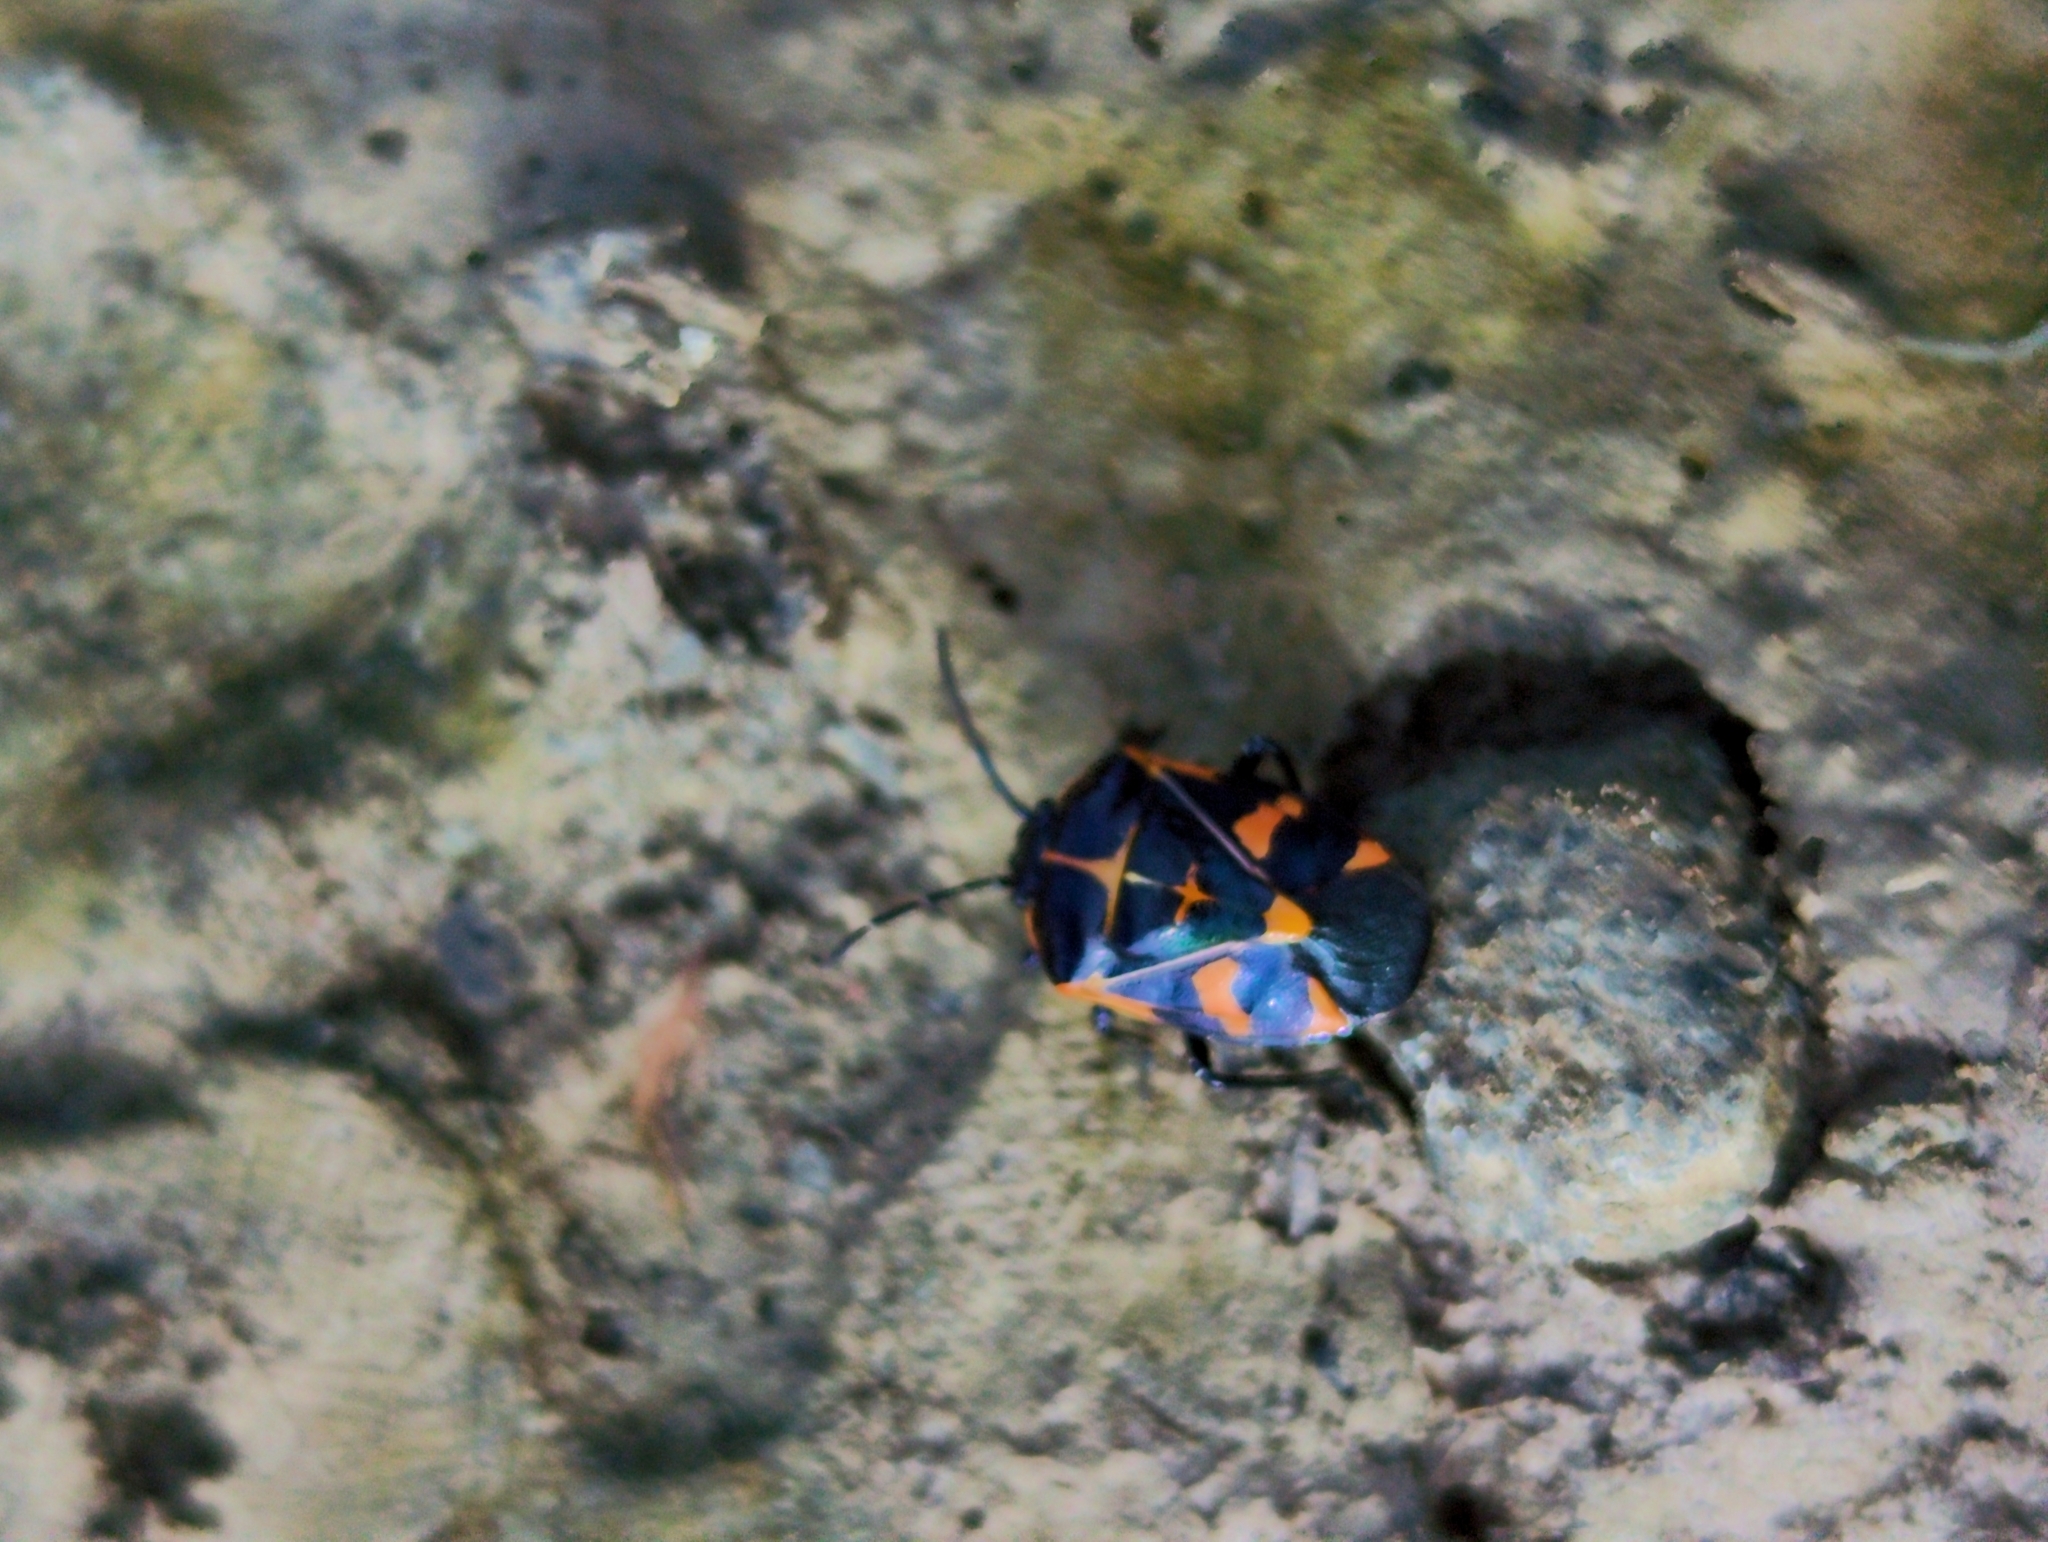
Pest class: stink_bug